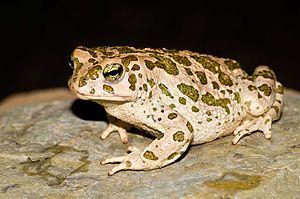
Bufotes boulengeri est une espèce d'amphibiens de la famille des Bufonidae.